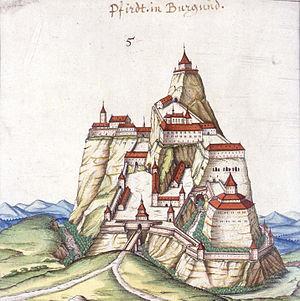
Esquisse du château de Ferrette en 1589.
Le château de Ferrette est un château fort médiéval situé à Ferrette, Haut-Rhin.